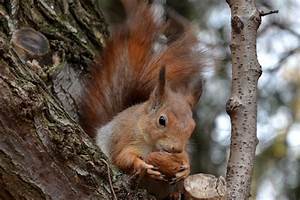
Label: squirrel